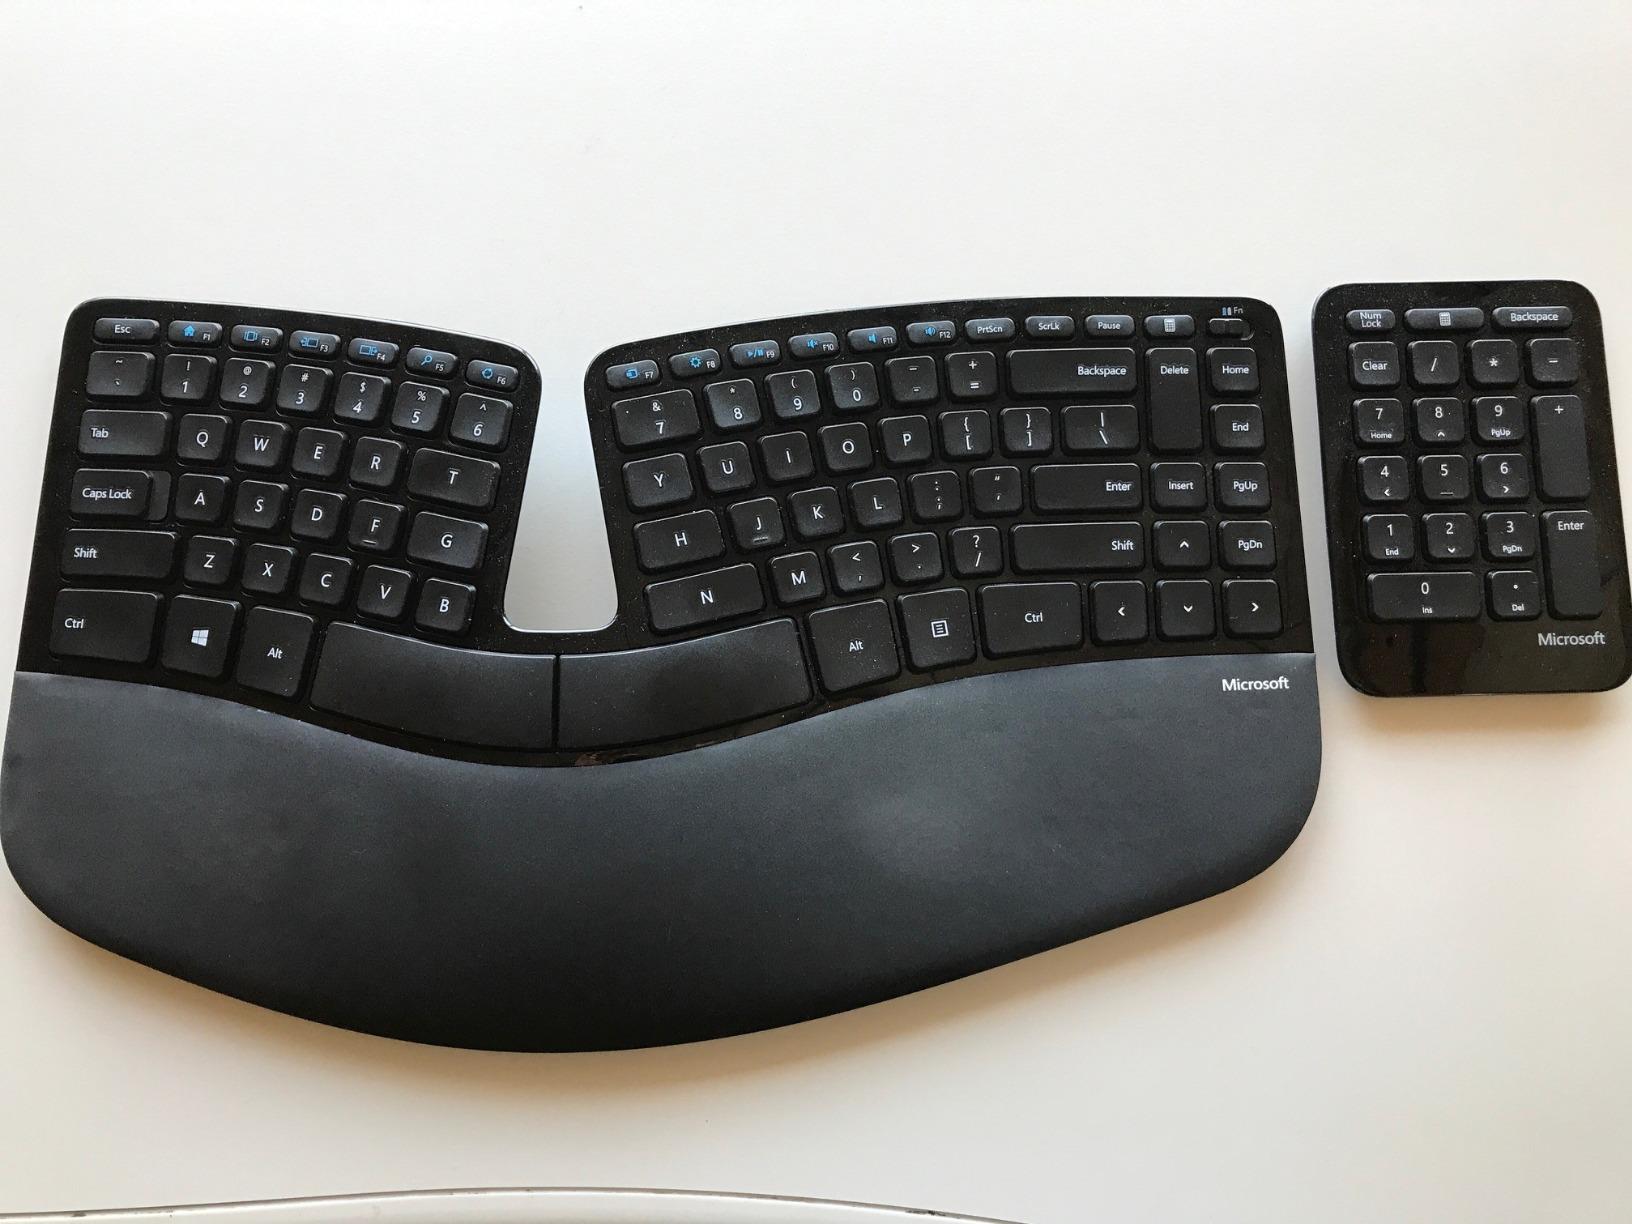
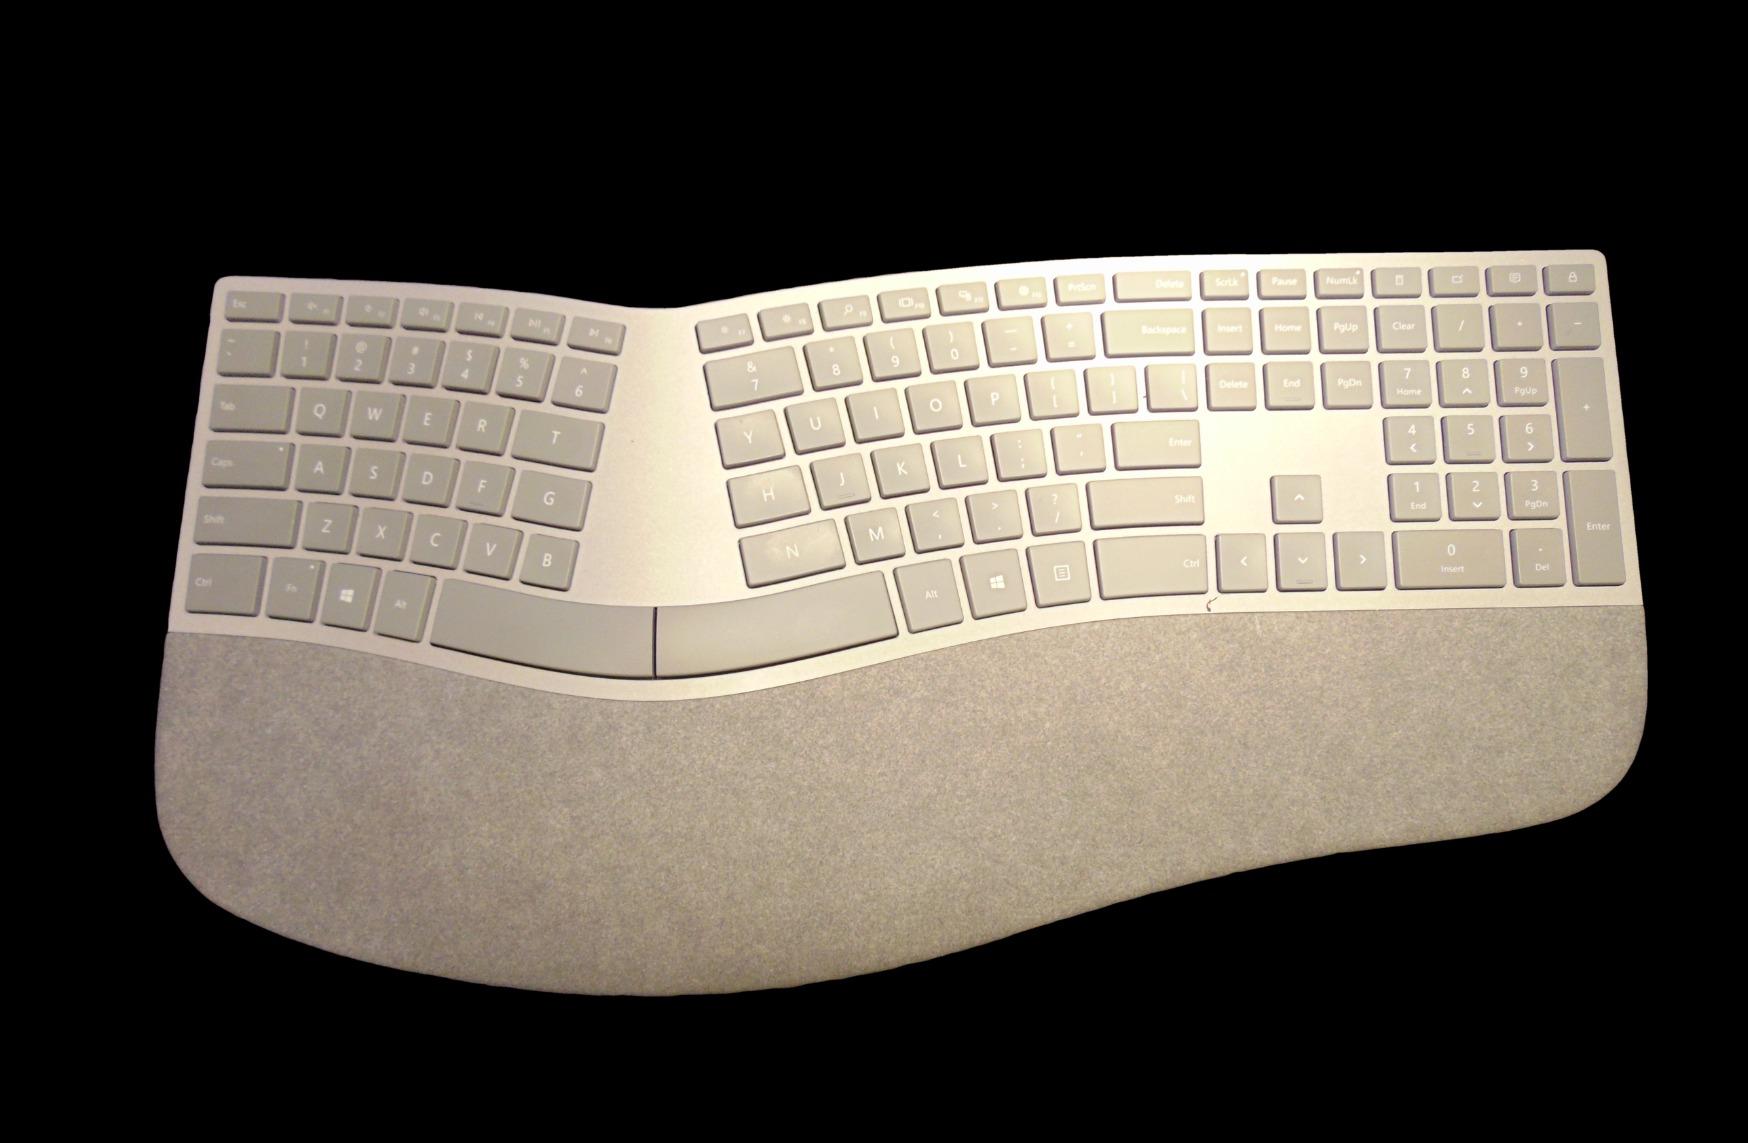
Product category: keyboard
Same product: no